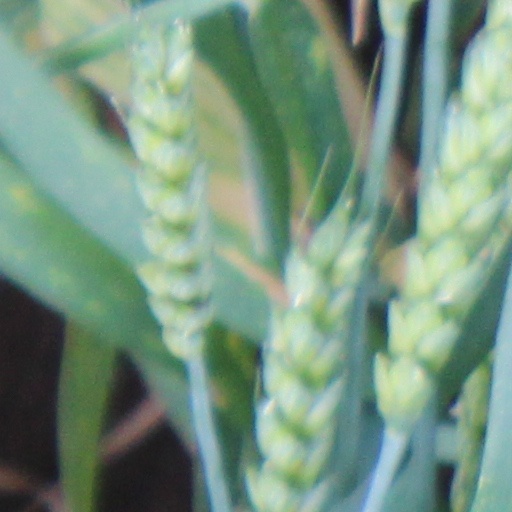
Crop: wheat